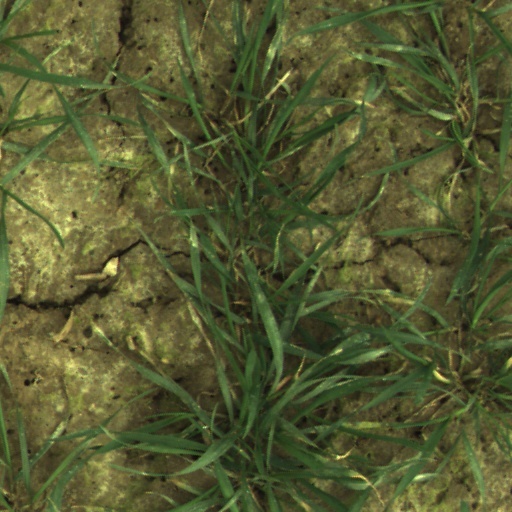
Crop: wheat